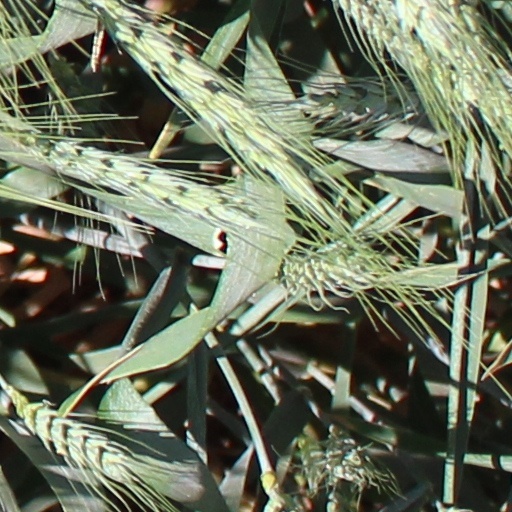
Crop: wheat